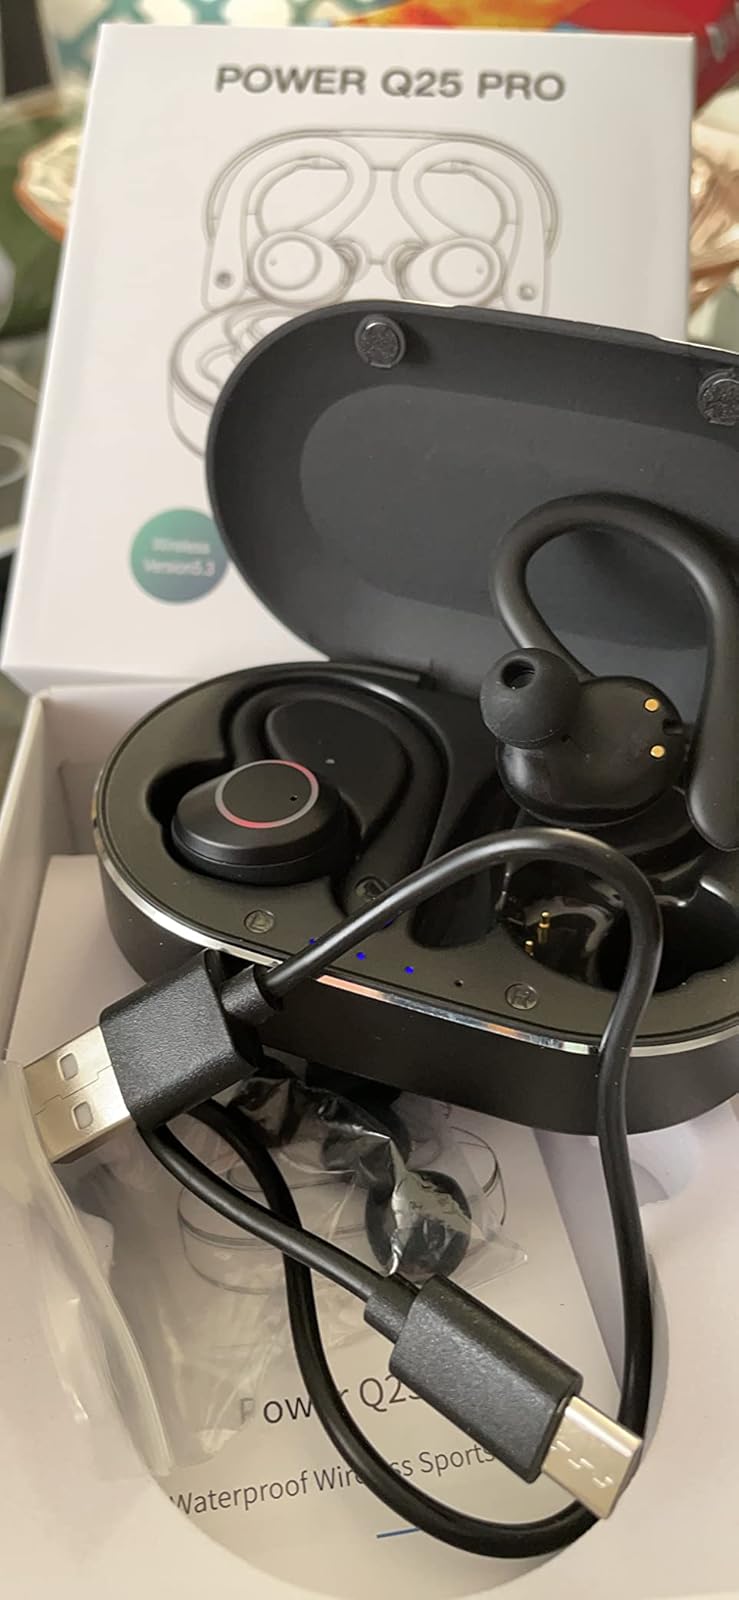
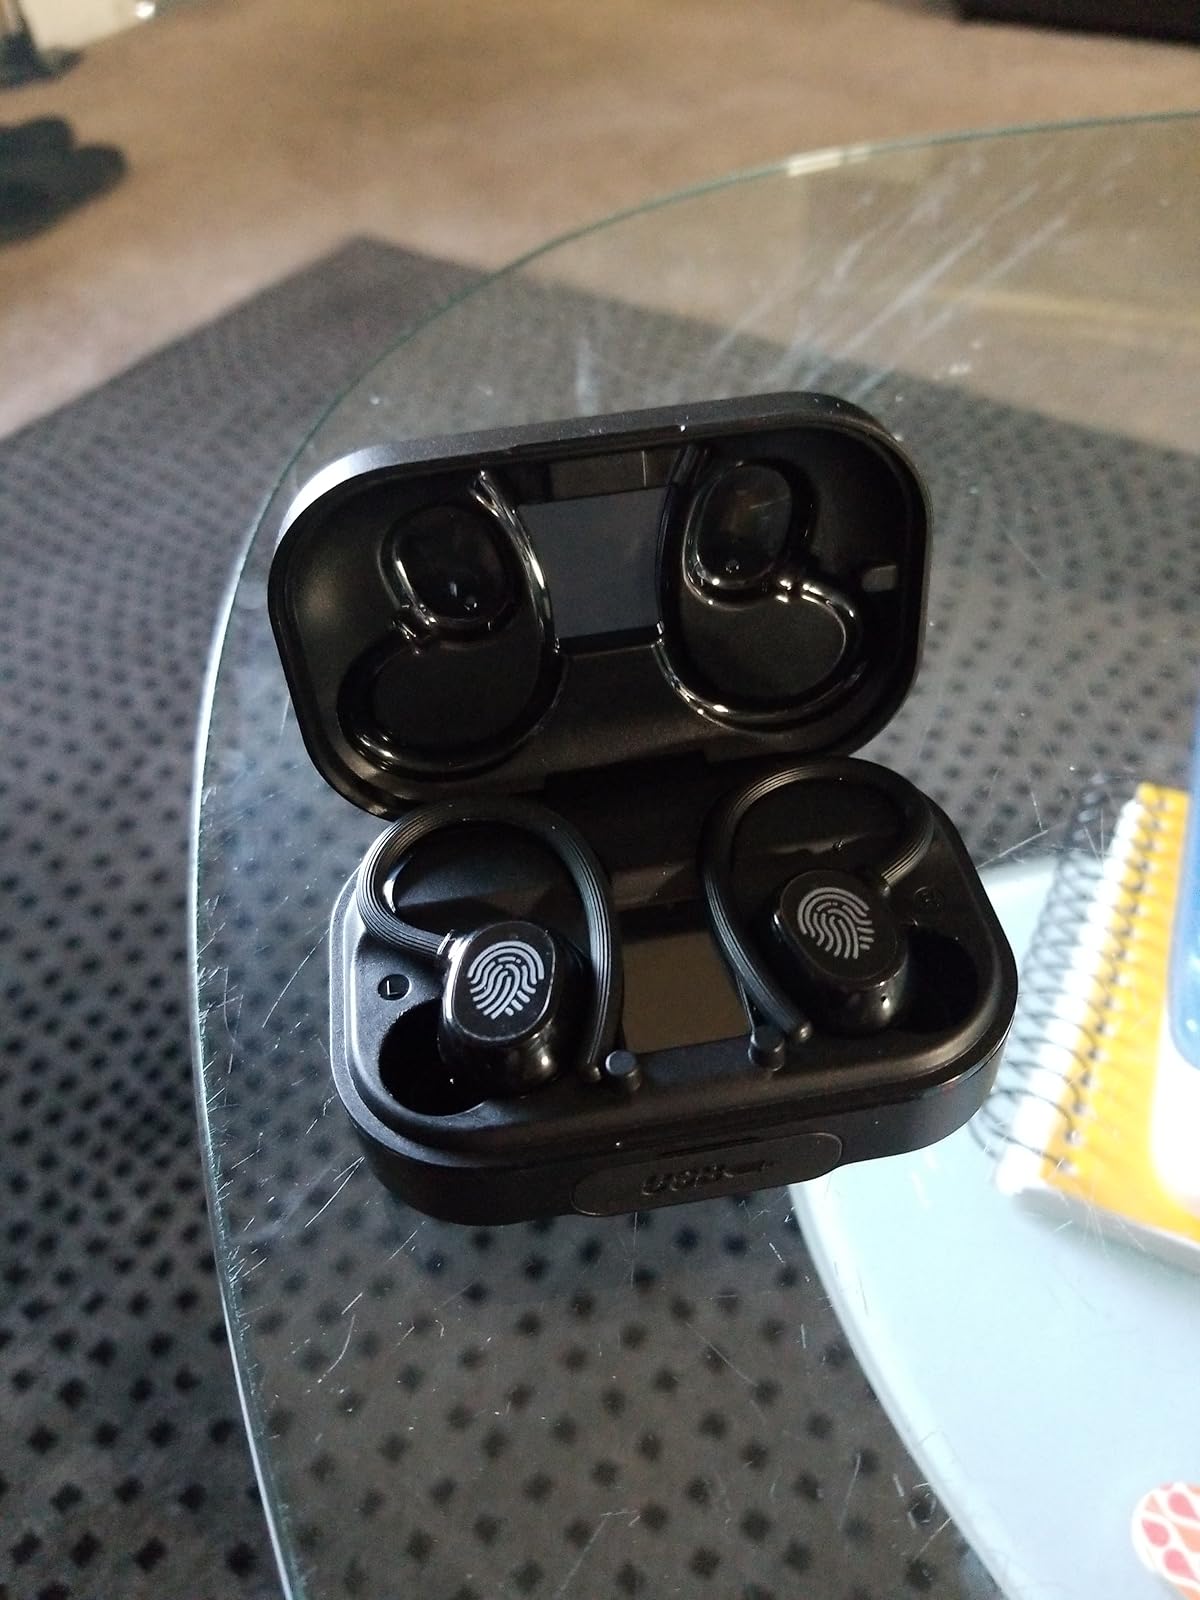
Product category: earbuds
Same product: no